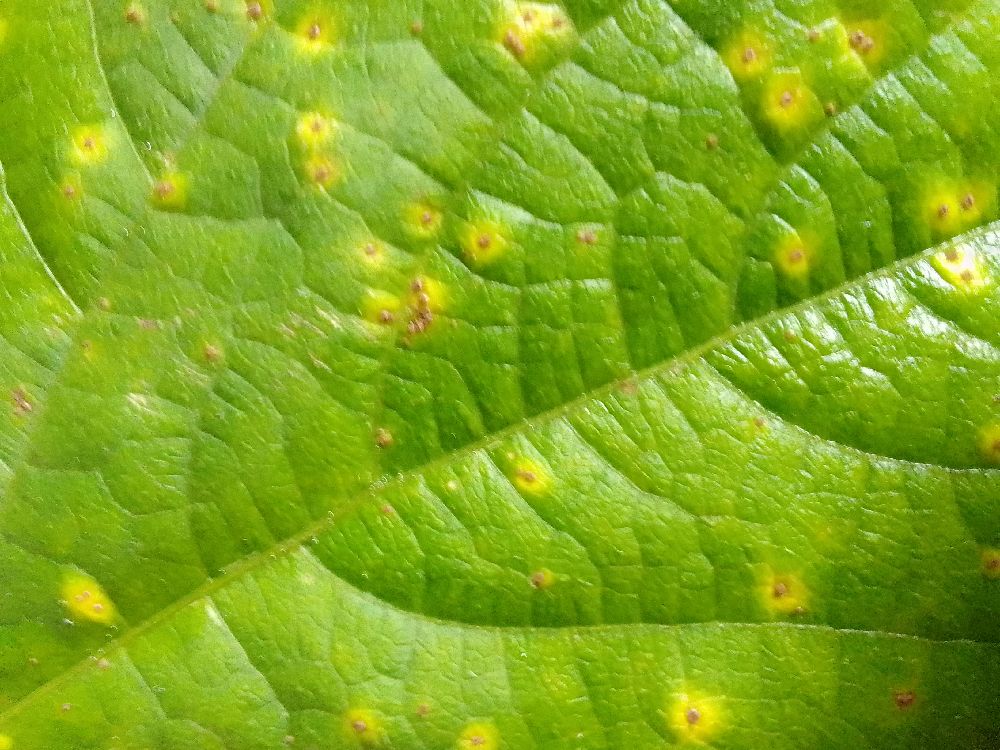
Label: rust